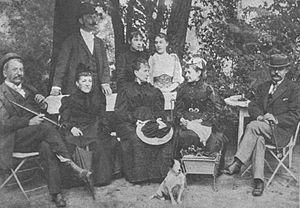
Gábor Andreánszky, baron de Liptószentandrás, né le 23 juin 1848 à Vienne et mort le 19 mai 1908 à Alsópetény, est un homme politique hongrois, père du botaniste Gábor Andreánszky.